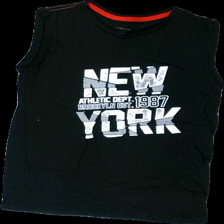
View: front
Type: Tank top
Category: Unisex
Brand: Ellos
Colors: Black, White, Red
Material: 100% cotton
Pattern: Other
Cut: Regular, C-collar
Season: All
Damage: crooked seam
Damage location: bottom right
Price range: <50
Recommended usage: Export
Description: Black tank top with white print
Comment: Crooked seam, washed out